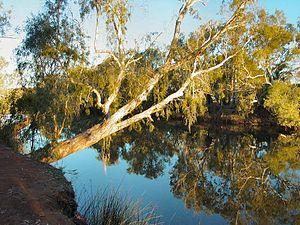
Le parc national Millstream-Chichester est situé à 1190 km au nord de Perth, capitale de l'Australie occidentale. Il est formé par l'ancienne exploitation de la Millstream sur la Millstream Creek, juste avant qu'elle rejoigne la Fortescue River et de la Chichester Range.
Les parcs nationaux d'Australie-Occidentale sont au nombre de quatre-vingt-dix-huit et couvrent une superficie de 56 680,65 km². Ils sont gérés par le ministère de l'Environnement et de la Conservation.